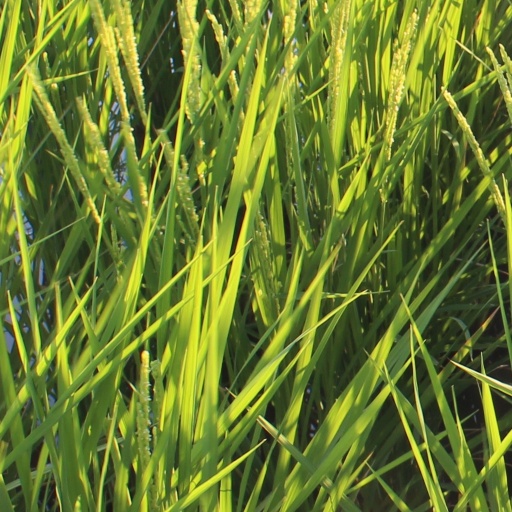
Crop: rice